Jurassic Park (Sega Genesis video game)

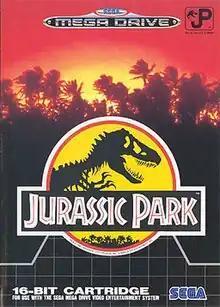
European cover art

Jurassic Park is a 1993 video game developed by BlueSky Software and published by Sega for the Sega Mega Drive/Genesis. It was released as part of the tie-in merchandise to the 1993 film of the same name. The game includes elements from Michael Crichton's 1990 novel, "Jurassic Park", on which the film is based.